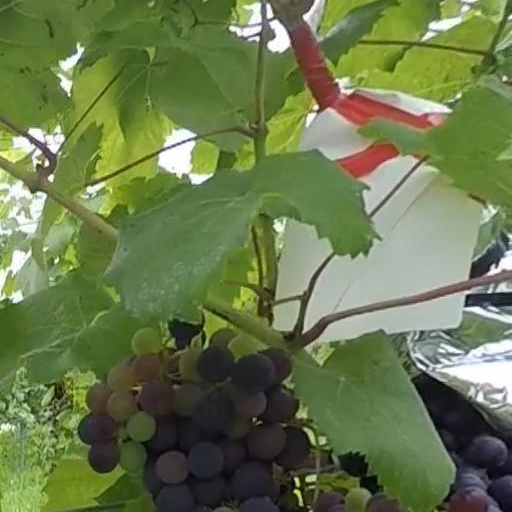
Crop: grape